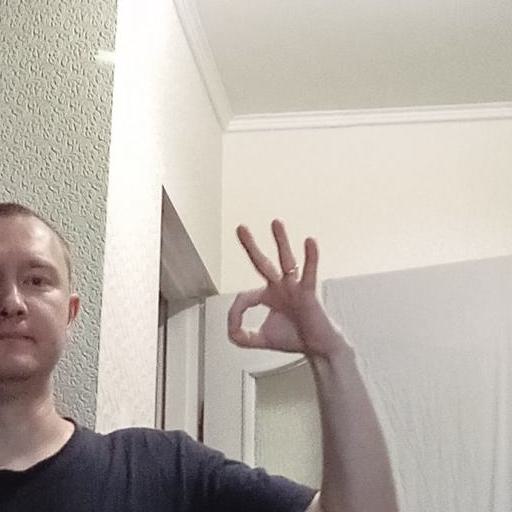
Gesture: ok